Spacebus

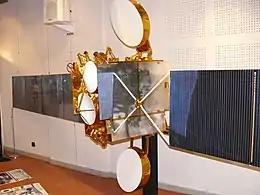
Eutelsat 28A, a Spacebus 3000

Spacebus is a satellite bus produced at the Cannes Mandelieu Space Center in France by Thales Alenia Space. Spacebuses are typically used for geostationary communications satellites, and seventy-four have been launched since development started in the 1980s. Spacebus was originally produced by Aérospatiale and later passed to Alcatel Alenia Space. In 2006, it was sold to Thales Group as Thales Alenia Space.